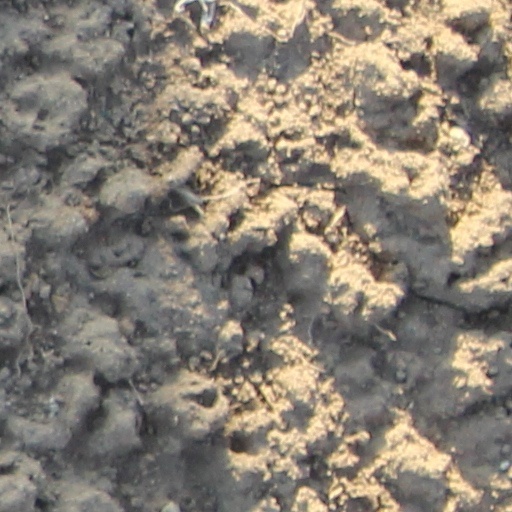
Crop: wheat